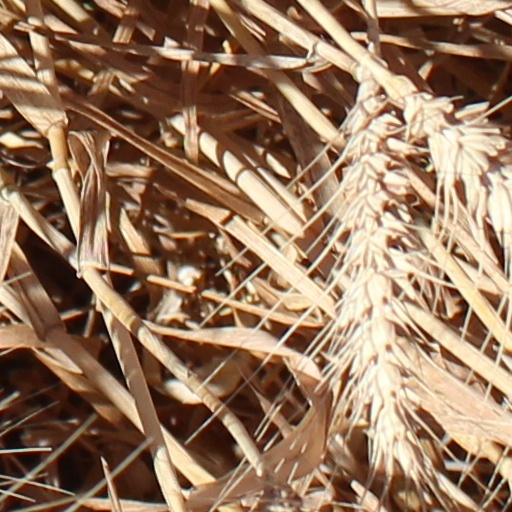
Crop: wheat